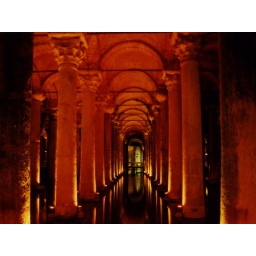
basilica used for water storage, discovered when locals could catch fish in their basements